Abbad ibn Bishr

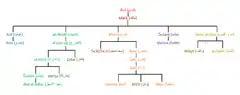
Banu Aws branches

Abbad ibn Bishr came from the Banu 'Abd al-Ash'al clan, a sub-branch of Banu Aws, an immigrant clan from Yemen that descended from Azd. They settled in Yathrib after leaving their homeland due to a great flood in Yemen around 300 AD. The Azdian Yathrib settlers, which consisted of Aws and Banu Khazraj, were widely known in Arabia before Islam as warlike people with extensive battle experience, particularly the Aws, who were deemed by historians as the more military-minded of the two.